Clergy Support Trust

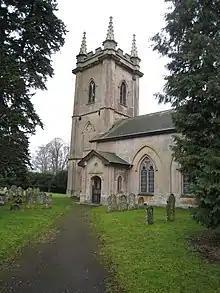
Austen's church at Deane

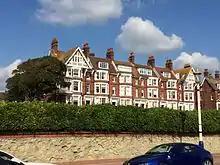
Chatsworth Gardens, Eastbourne, incorporating the former Clergy Holiday Homes of the Corporation of the Sons and Friends of the Clergy.

Only a fifth of the Anglican clergy active in 1839 had links to the gentry or peerage. Presumably, these had some inherited wealth. The others depended on what they could earn. About one quarter of the clergy were considered to be comfortably off, with at least £500 per annum in 1830. Ordained Church of England ministers had a number of potential sources of income: